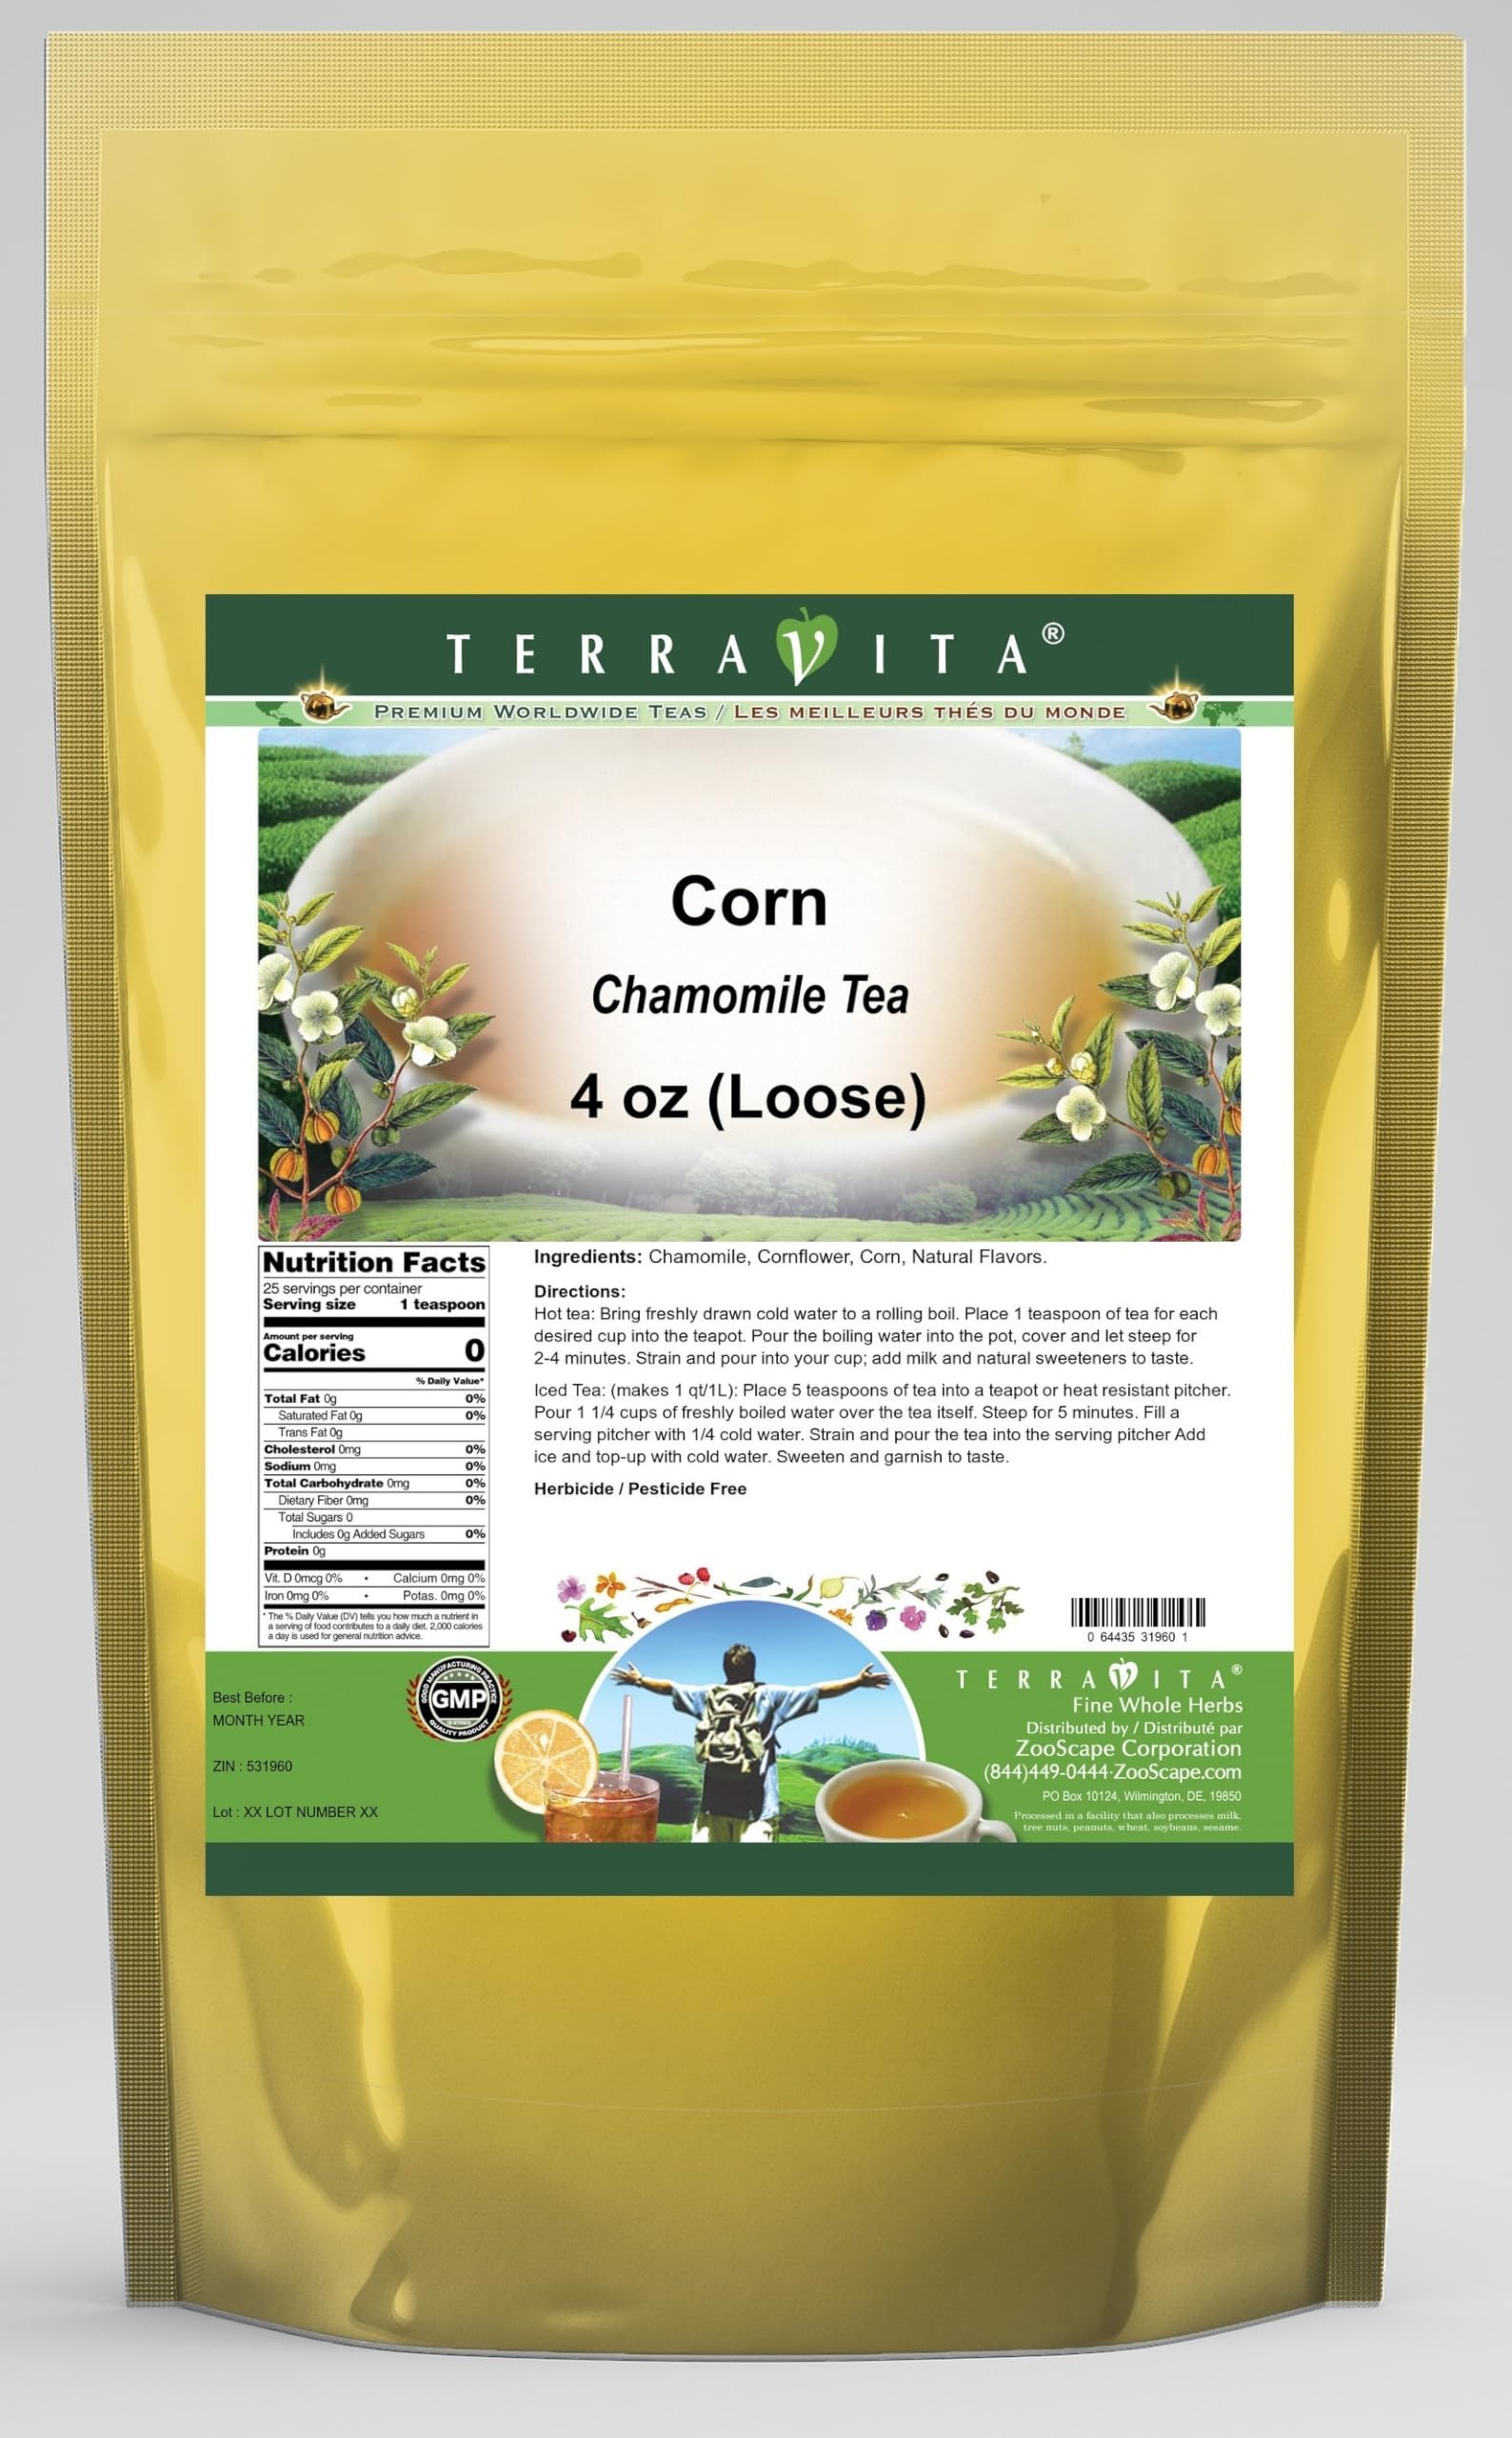
Item Name: Corn Chamomile Tea (Loose) (4 oz, ZIN: 531960) - 2 Pack
Bullet Point 1: Our Corn Chamomile Tea is a delicious flavored Chamomile tea with Cornflower that you will enjoy relaxing with anytime! The natural Corn taste is delicious! - Ingredients: Chamomile tea, Cornflower, Corn and Natural Corn Flavor.
Bullet Point 2: No fillers.
Bullet Point 3: Manufacturer: TerraVita
Bullet Point 4: Size: 4 oz
Bullet Point 5: Loose Leaf Chamomile Tea - Packed in a convenient upright pouch!
Product Description: Our Corn Chamomile Tea is a delicious flavored Chamomile tea with Cornflower that you will enjoy relaxing with anytime! The natural Corn taste is delicious! - Ingredients: Chamomile tea, Cornflower, Corn and Natural Corn Flavor. - Hot tea brewing method: Bring freshly drawn cold water to a rolling boil. Place 1 teaspoon of tea for each desired cup into the teapot. Pour the boiling water into the pot, cover and let steep for 2-4 minutes. Strain and pour into your cup; add milk and natural sweeteners to taste. - Iced tea brewing method: (to make 1 liter/quart): Place 5 teaspoons of tea into a teapot or heat resistant pitcher. Pour 1 1/4 cups of freshly boiled water over the tea itself. Steep for 5 minutes. Fill a serving pitcher with 1/4 cold water. Strain and pour the tea into the serving pitcher Add ice and top-up with cold water. Sweeten and garnish to taste. - TerraVita is an exclusive line of premium-quality, natural source products that use only the finest, purest and most potent ingredients found around the world. TerraVita is hallmarked by the highest possible standards of purity, potency, stability and freshness. All of our products are prepared with the highest elements of quality control, from raw materials through the entire manufacturing process, up to and including the moment that the bottles or bags are sealed for freshness and shipped out to you. Our highest possible standards are certified by independent laboratories and backed by our personal guarantee. - TerraVita exists to meet and ensure your family's health and wellness without the harmful effects of chemicals and health products. We strive to make all of our products affordable and reliable and are constantly searching the market to maintain our affordability and to look for new ways to serve you an
Value: 8.0
Unit: Ounce

Price: 34.81